VMM-268

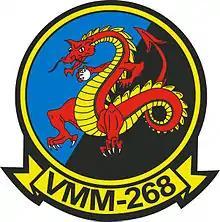
VMM-268 insignia

Marine Medium Tiltrotor Squadron 268 (VMM-268) is a United States Marine Corps helicopter squadron consisting of MV-22 transport. The squadron, known as the "Red Dragons", is based at Marine Corps Base Hawaii, Kaneohe, Hawaii and falls under the command of Marine Aircraft Group 24 (MAG-24) and the 1st Marine Aircraft Wing (1st MAW).